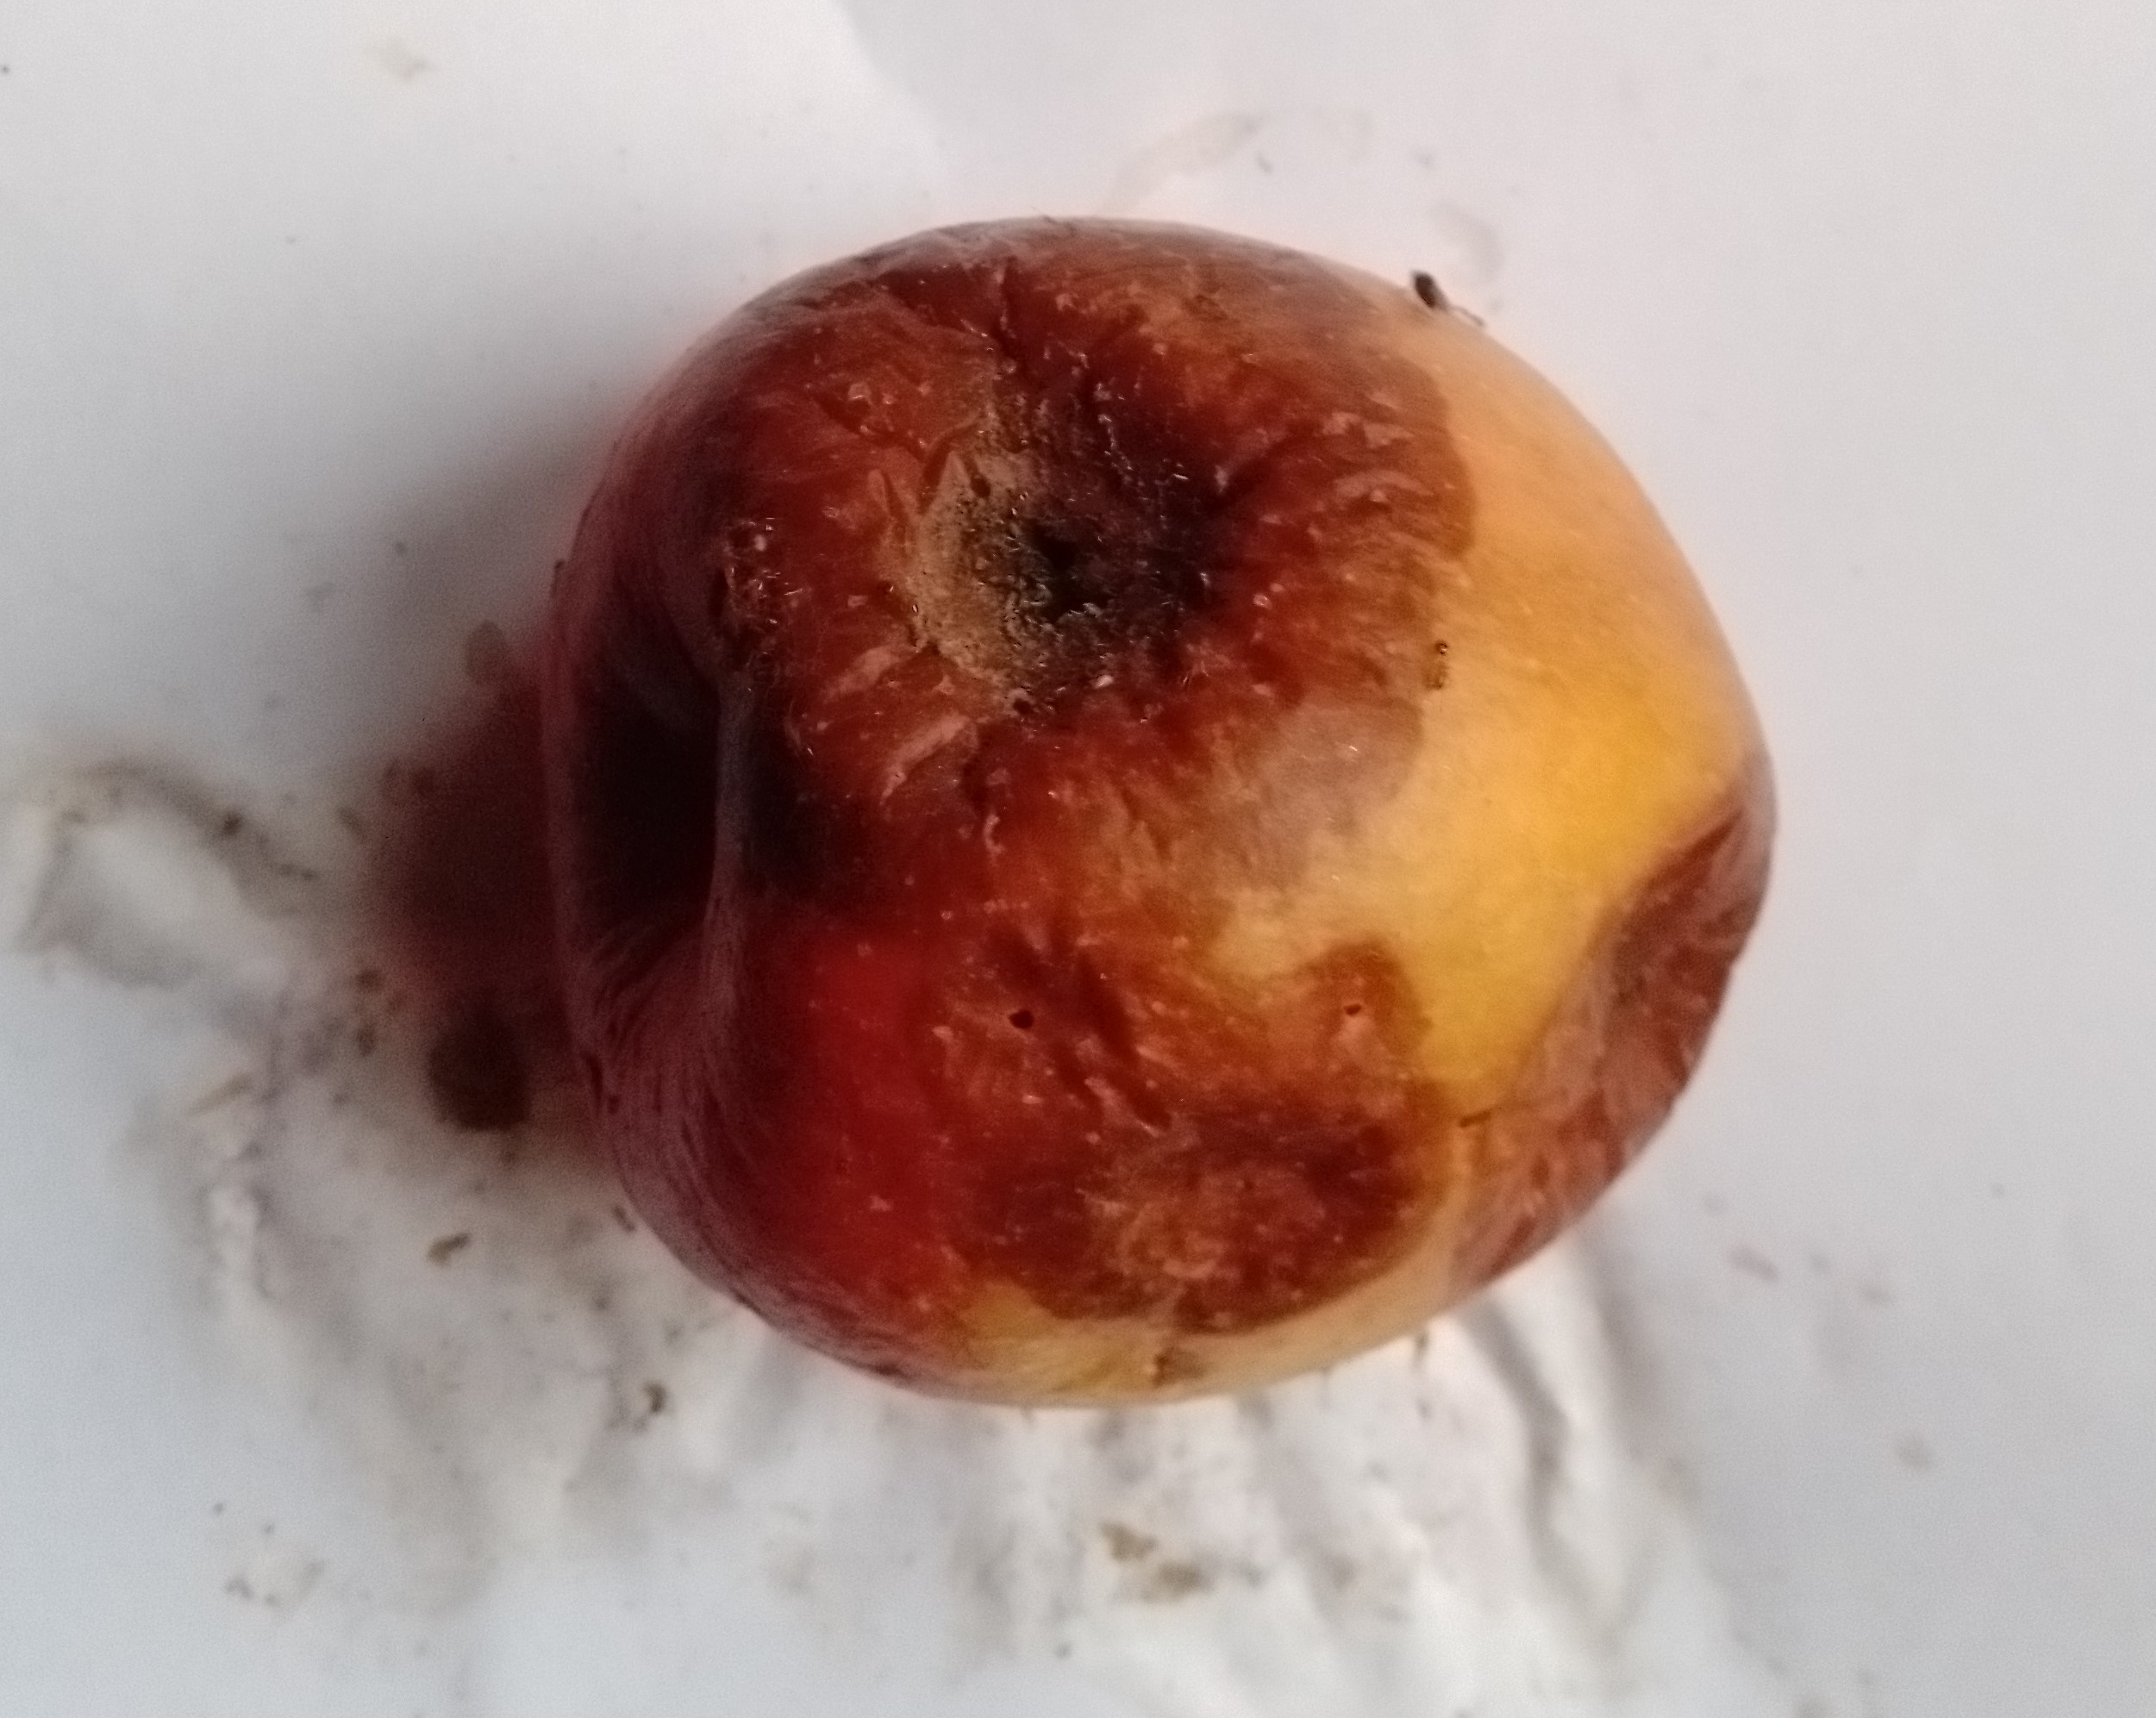
Fruit: apple
Condition: rotten